Flixton, Greater Manchester

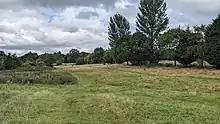
The former William Wroe Golf Course in 2022

Flixton Band, formed in 1877, played at the official opening of the Manchester Ship Canal in 1894, attended by Queen Victoria. It was disbanded in 1933 but reformed in 1967, since when it has performed on television and radio.